Korean mun

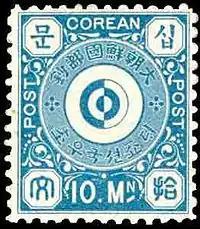
10 mun stamp of 1884, displaying abbreviation M

The mun was introduced as the main currency of Korea in 1625 and stayed in use until 1892. Prior to the "mun", cash coins with the inscriptions "tongbo" (通寶) and "jungbo" (重寶) and silver vases called "ŭnbyŏng" were used as currency in the Goryeo Dynasty (918–1392), as well as imported Chinese currency. The "mun" resembled and was derived from the Chinese "wén" (cognate also to the Japanese mon, Ryukyuan mon, and the Vietnamese văn). Coins denominated in mun were cast in copper-alloys such as brass or bronze and were round with square holes. From the 17th century until the end of the 19th century, coins denominated in "mun" bearing the inscription "Sangpyeong Tongbo", introduced in 1633, were the most widely circulated currency. In 1888, coins were struck in small numbers denominated in mun and won (written as "warn", which were equal to 1000 mun). The mun was replaced in 1892 when the yang was introduced.